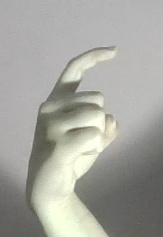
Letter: ra